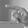
ASL letter: P